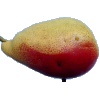
Label: Pear 2